Murder of Madge Oberholtzer

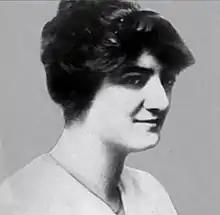

Madge Augustine Oberholtzer (November 10, 1896 – April 14, 1925) was an American woman whose rape and murder played a critical role in the demise of the second incarnation of the Ku Klux Klan. In March 1925, while working for the state of Indiana on an adult literacy campaign, Oberholtzer was abducted by D. C. Stephenson, Grand Dragon of the Indiana Klan. Holding her captive in his private train car, Stephenson raped and tortured her. Oberholtzer died from a combination of a staphylococcal infection from her injuries and kidney failure from mercury chloride poisoning, which she took while held captive in an attempt to commit suicide.